1953 American Karakoram expedition

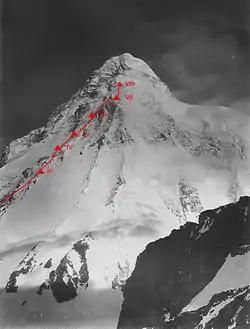
The route taken by the expedition on the upper section of the Abruzzi Spur, showing the positions of Camps III-VIII. The near fatal accident occurred between Camps VII and VIII. Click to enlarge.

The expedition assembled in Rawalpindi at the end of May, flew on to Skardu, and after the long trek through Askole and up the Baltoro Glacier, arrived at the base of K2 on 20 June. The early stages of the climb proceeded smoothly, though progress was slow due to the expedition's tactics. The tragedies on Nanga Parbat in 1934 and K2 in 1939 had convinced Houston of the importance of keeping all camps well stocked at all times in case the expedition had to retreat in bad weather. Doing this required the climbers to make extra journeys up and down the mountain carrying extra supplies, which would prove crucial to their survival.